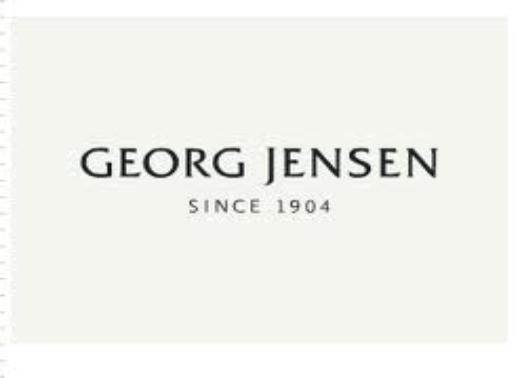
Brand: Georg Jensen
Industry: Clothes